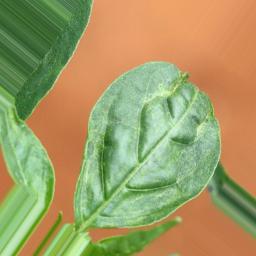
Label: mites_and_trips